Oldowan

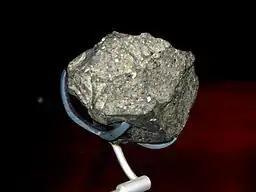
Chopper from Olduvai Gorge, some 1.8 million years old

The Oldowan industry is named after discoveries made in the Olduvai Gorge of Tanzania in east Africa by the Leakey family, primarily Mary Leakey, but also her husband Louis and their son, Richard. Mary Leakey organized a typology of Early Pleistocene stone tools, which developed Oldowan tools into three chronological variants, A, B and C. Developed Oldowan B is of particular interest due to changes in morphology that appear to have been driven mostly by the short term availability of a chert resource from 1.65 to 1.53 Ma. The flaking properties of this new resource resulted in considerably more core reduction and a higher prevalence of flake retouch. Similar tools had already been found in various locations in Europe and Asia for some time, where they were called Chellean and Abbevillian.